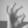
ASL letter: F